Mike Martin (defensive lineman)

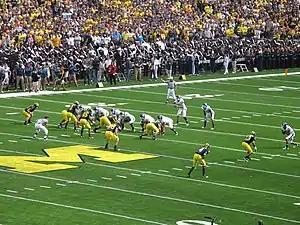
2010 Michigan Wolverines football team defense including #32 Jordan Kovacs, #8 Jonas Mouton, #68 Martin, and #88 Craig Roh

In the winter prior to the 2010 season, Martin underwent surgery to repair a shoulder injury that he sustained during his freshman year. At the start of the 2010 football season, Martin said he felt 110% following the surgery and added, "It feels good to play healthy."